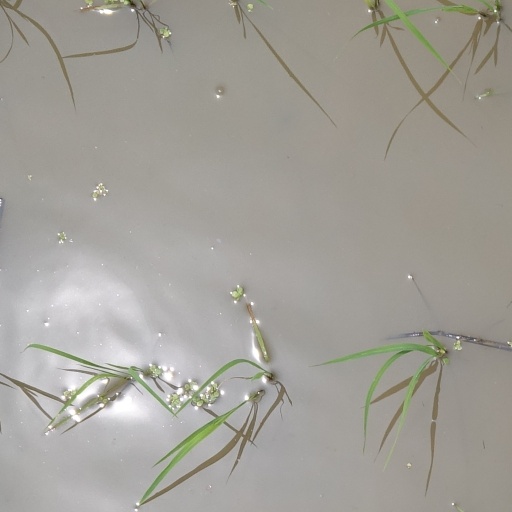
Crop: rice